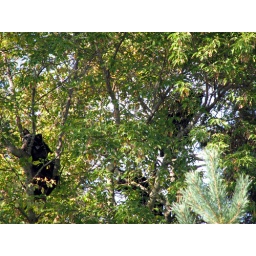
Her bear cubs in tree above her